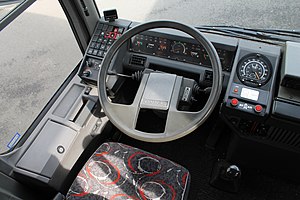
Renault FR1 / Den oprindelige version af FR1 / Billeder
Renault FR1 var en turistbus bygget af det tidligere Renault Bus. Det var den første bus med skivebremser foran.